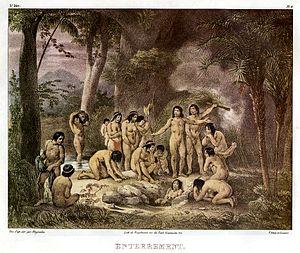
Peinture par Johann Moritz Rugendas. Titre: ""Enterrement"". Gravure de la livre Voyage dans le pittoresque Brésil. 1835.Planche 8, 3e Division
Une famille est une communauté de personnes réunies par des liens de parenté existant dans toutes les sociétés humaines, selon l'anthropologue Claude Lévi-Strauss. Elle est dotée d'un nom, d'un domicile, et crée entre ses membres une obligation de solidarité morale venant du mariage religieux et une obligation matérielle, censée les protéger et favoriser leur développement social, physique et affectif. Si cette notion est universelle, le nombre de personnes qu'elle inclut ou la solidarité accordée est variable, c'est même une des notions centrales dans la culture. Il en découle de grandes différences par exemple dans le droit, dans la transmission du patrimoine ou la religion.